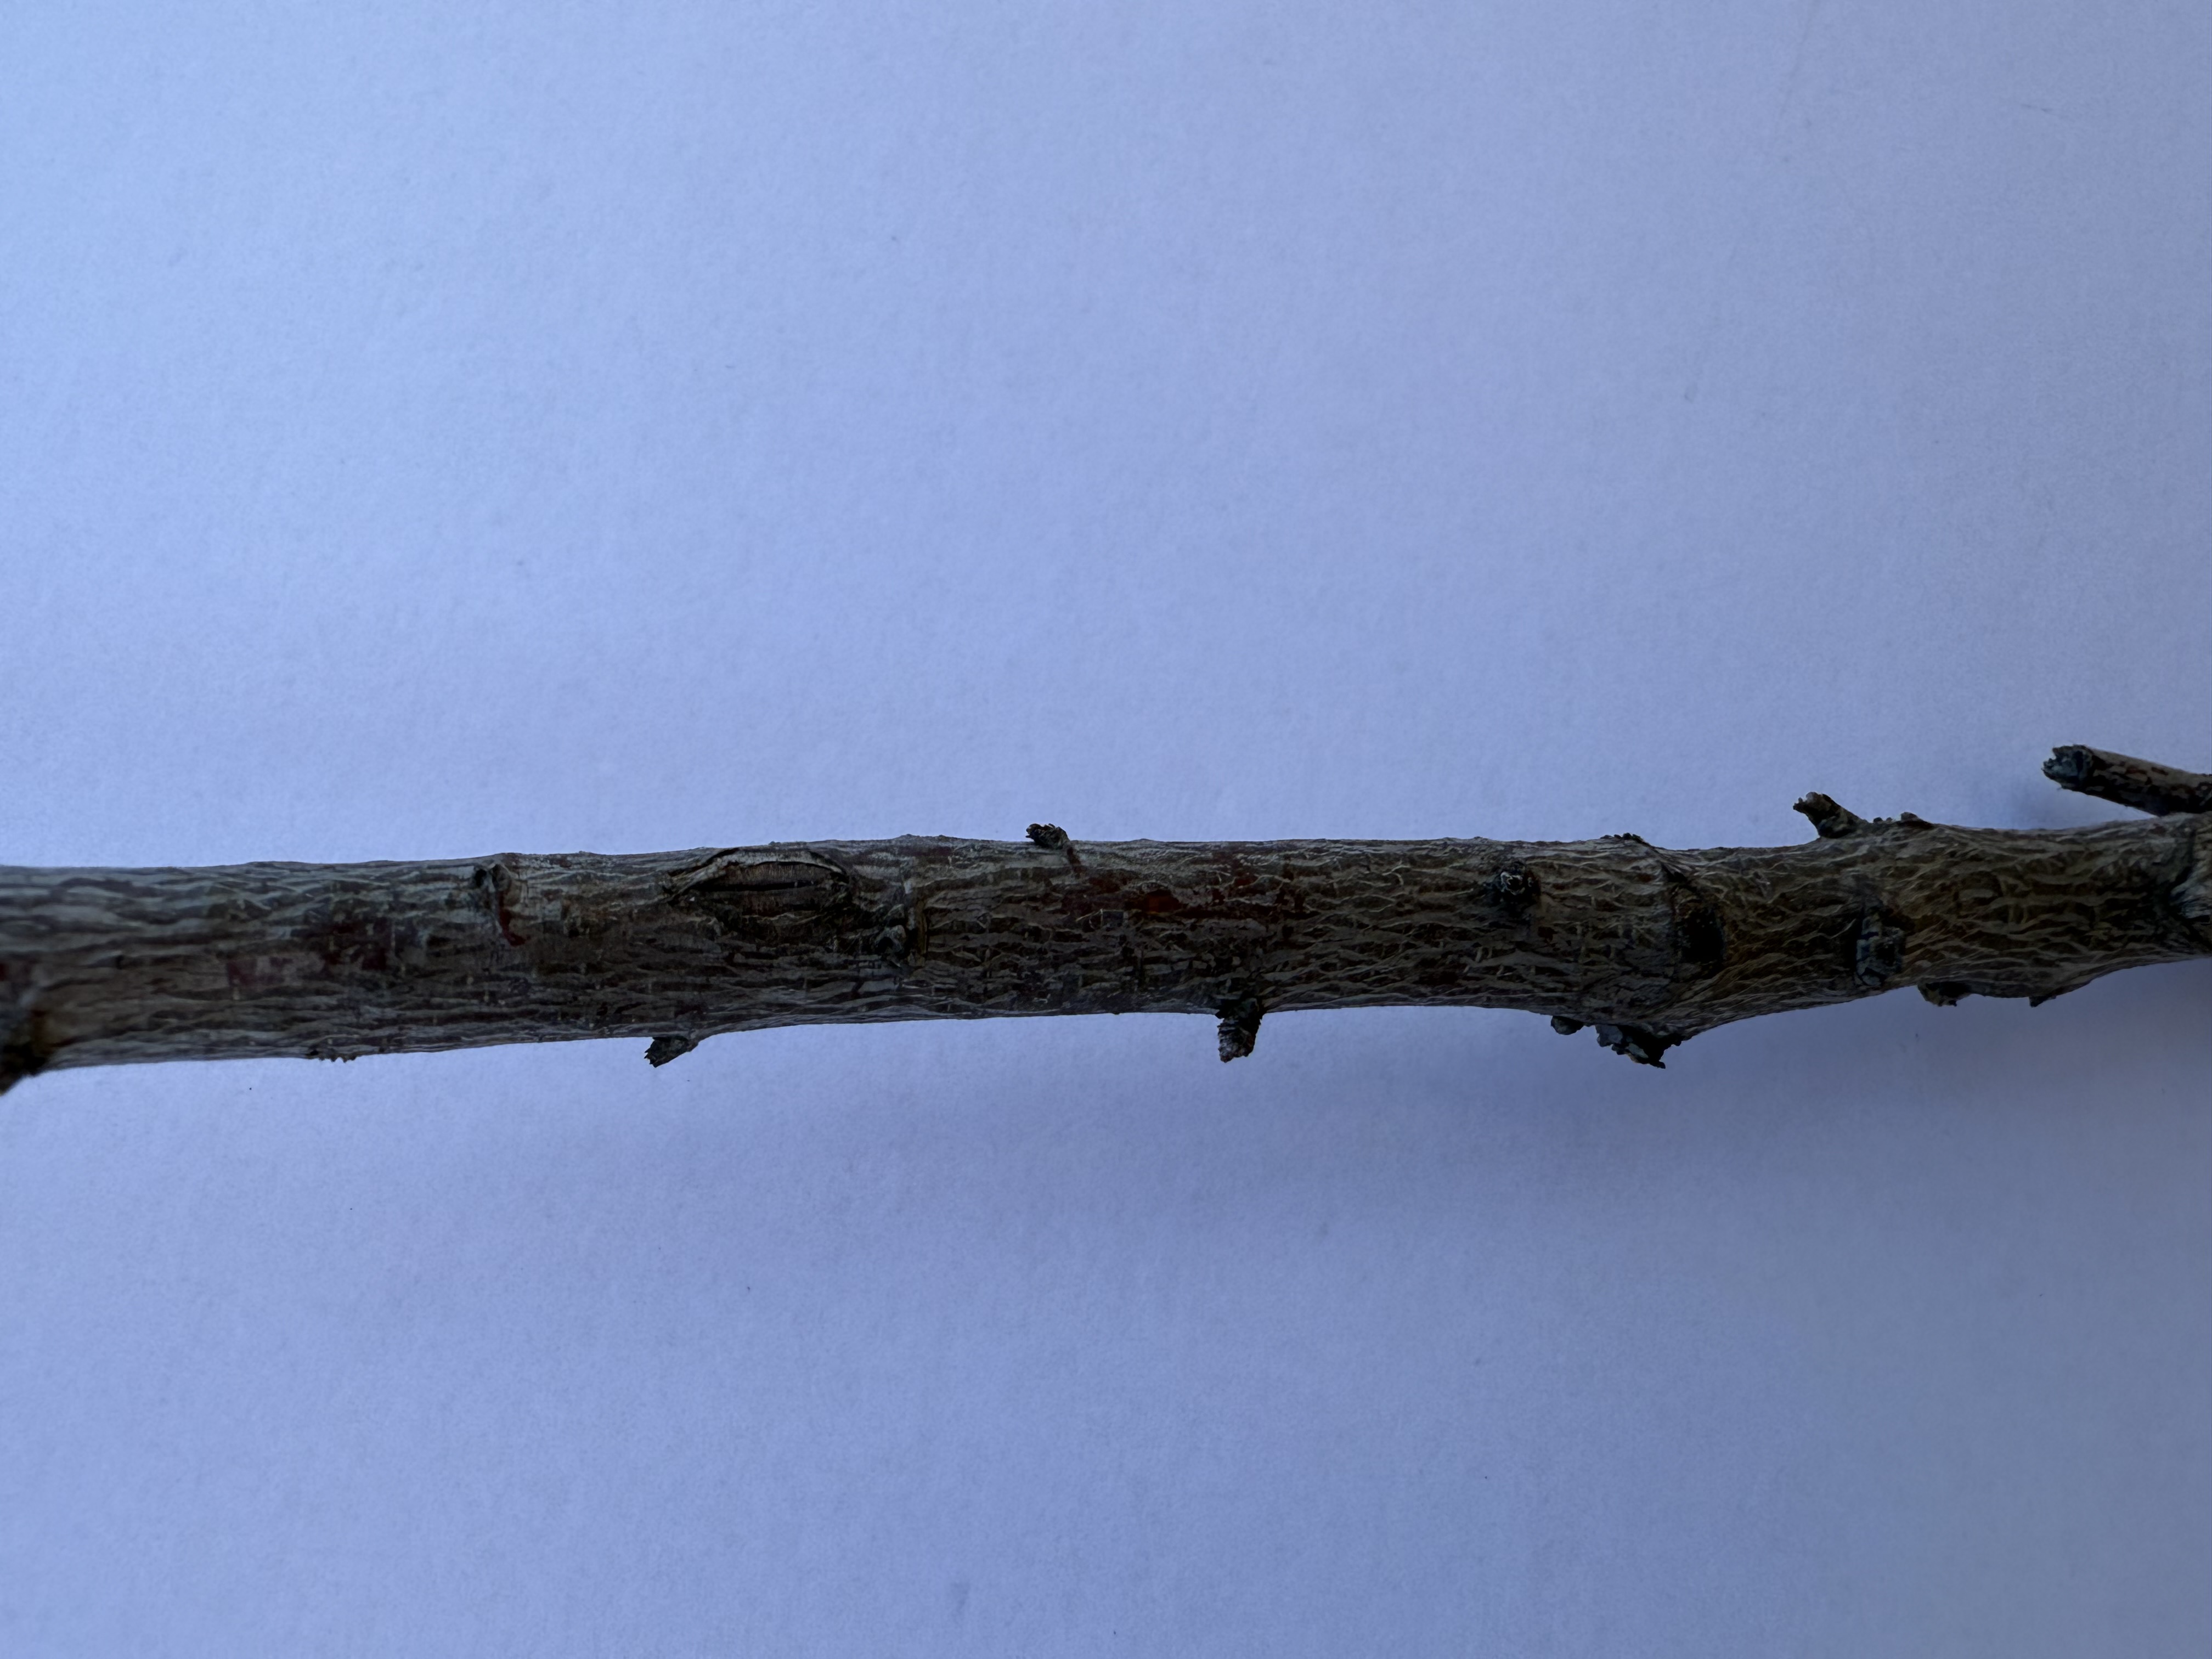
Variety: Fortune Plum